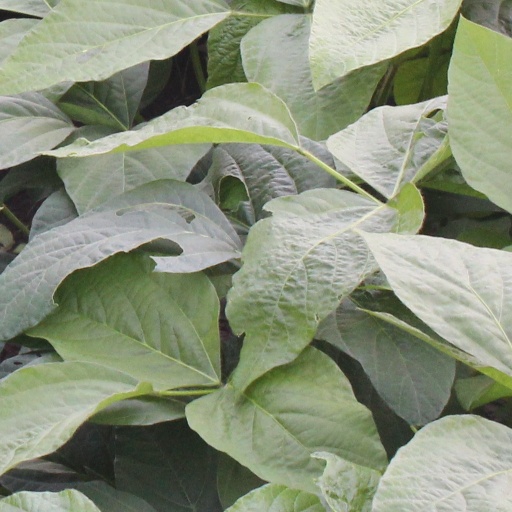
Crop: soybean